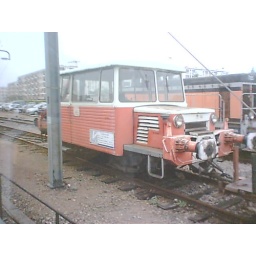
a strange train car I happened upon on my home one day in Conflans